Nilkhet

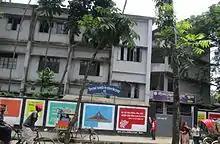
Nilkhet High School

Because of its proximity to Dhaka University, Dhaka Medical College and BUET, as well as several major colleges such as Dhaka College, Eden College, Dhaka City College and the College of Home Economics, the Nilkhet market has also become a major source of academic material for every student of Bangladesh as it is the biggest book market in Bangladesh. Textbooks of all levels (from primary to tertiary) and for all disciplines may be purchased at Nilkhet. It also has many shops that provide auxiliary services for students, such as photocopying, word-processing, and book-binding. "Photocopying at Nilkhet" is a common rite of passage for nearly all students of nearby universities during their undergraduate and postgraduate years.